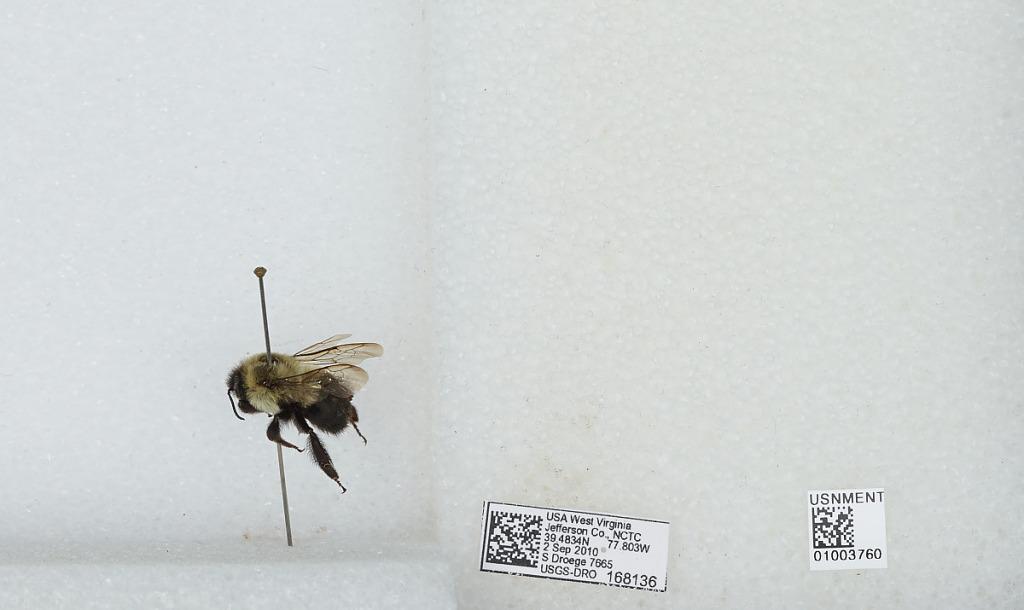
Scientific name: Bombus (Pyrobombus) impatiens Cresson
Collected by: S. Droege
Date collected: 2010-9-2
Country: United States
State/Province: West Virginia
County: Jefferson
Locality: National Conservation Training Center
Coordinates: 39.4833, -77.8031